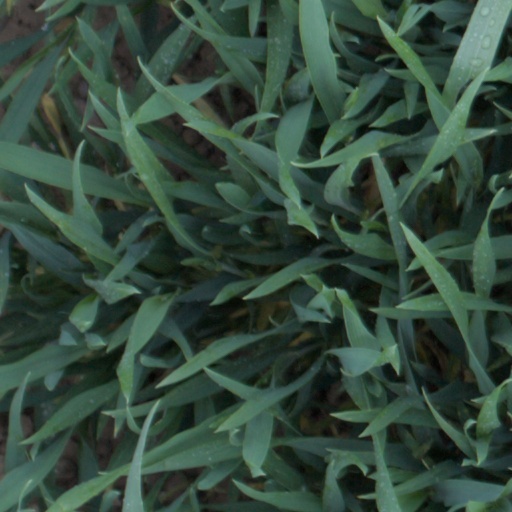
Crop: wheat